Mikhail Balakin

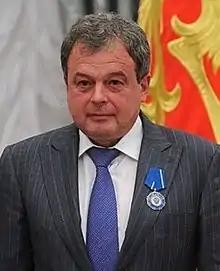
Balakin in 2014

Mikhail Dmitrievich Balakin (Russian: Михаил Дмитриевич Балакин, born April 20, 1961) is a Russian billionaire businessman and politician. He is chairman of the SU-155 group of companies, as well as a Moscow politician, member of the Moscow City Duma from 38th constituency.